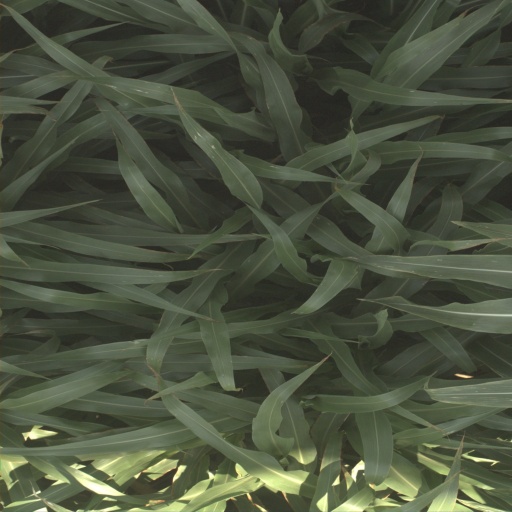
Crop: sorghum